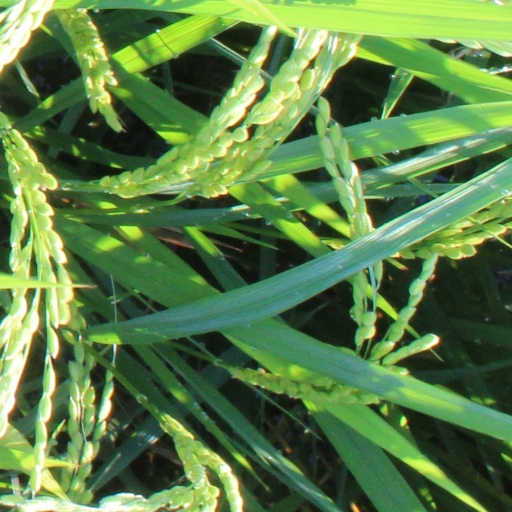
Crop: rice